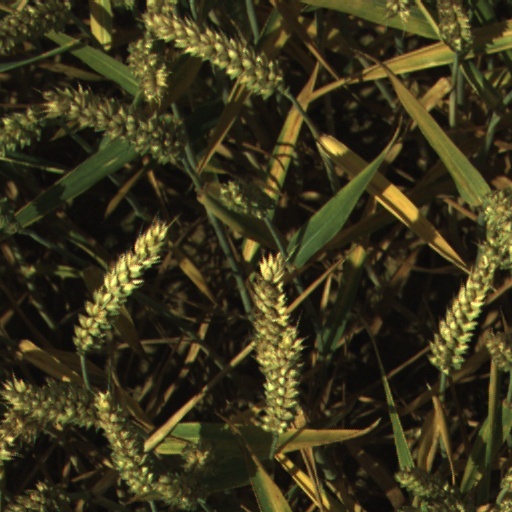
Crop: wheat